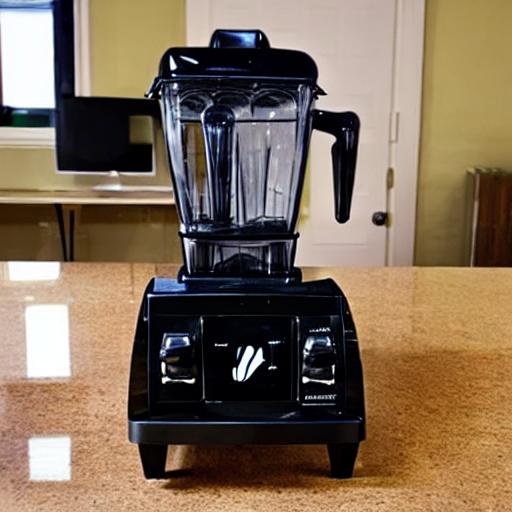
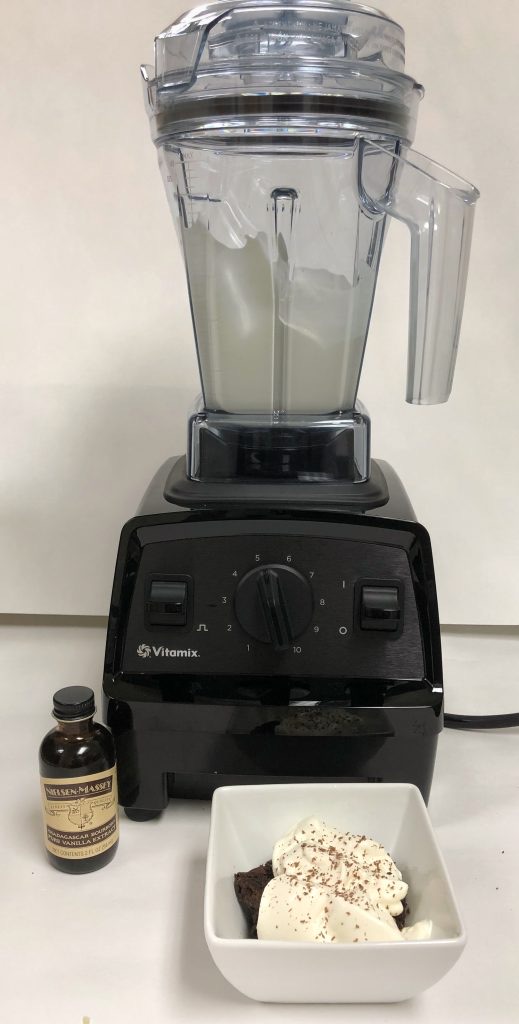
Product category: items_blender
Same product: no